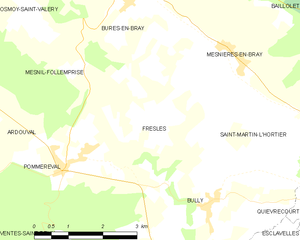
Carte des communes françaises Fresles